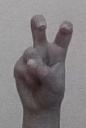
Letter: toot